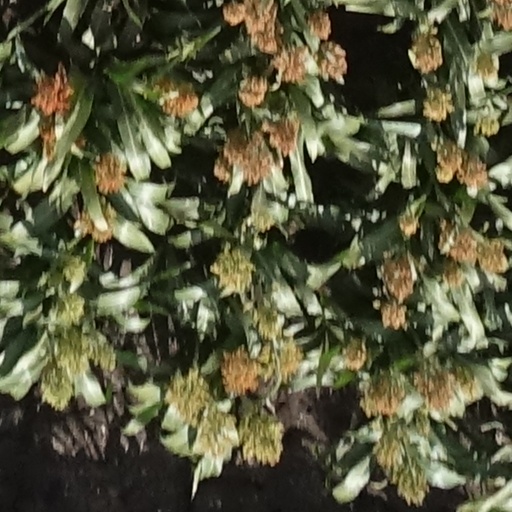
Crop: sorghum